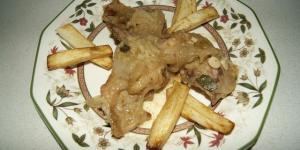
conejo guisado al cognac